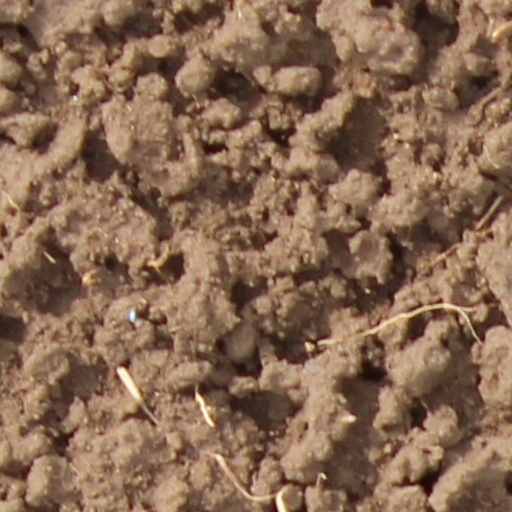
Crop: wheat